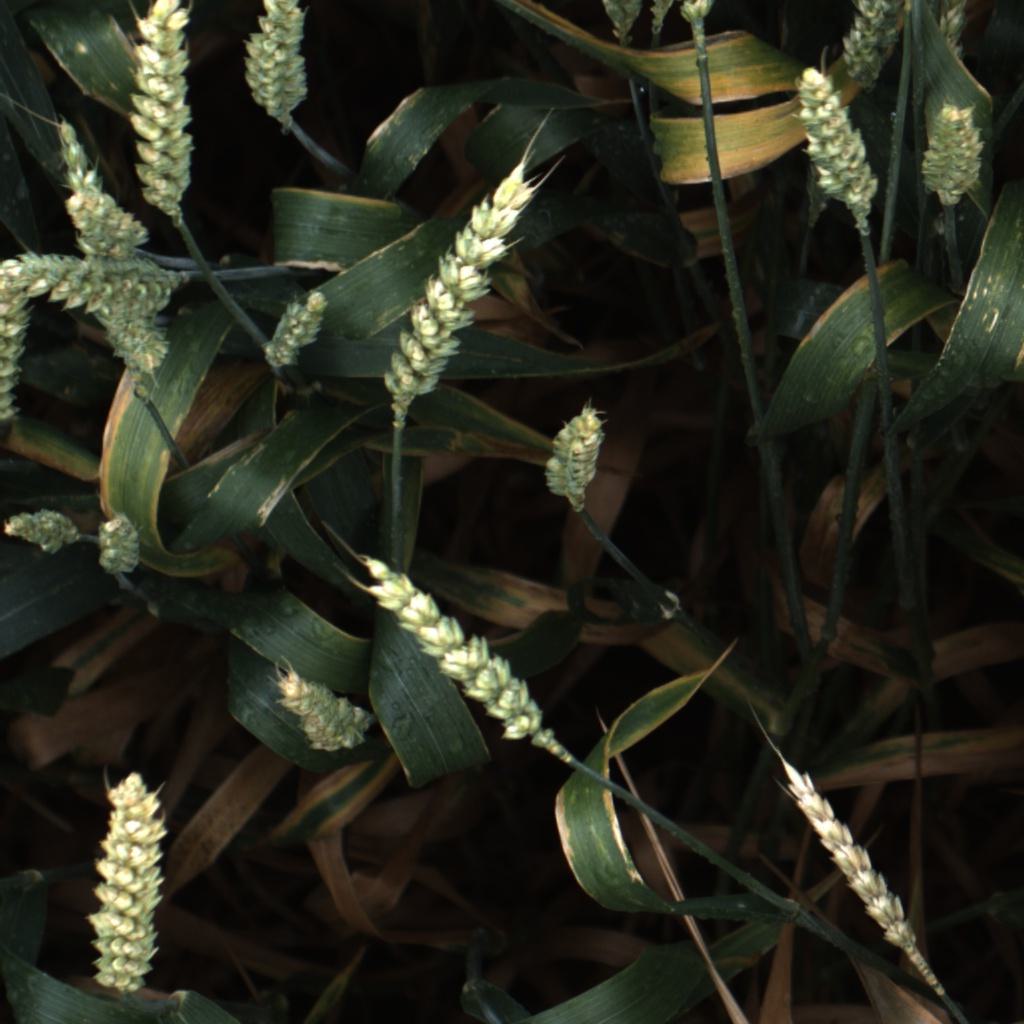
Country: UK
Location: Rothamsted
Wheat development stage: Filling - Ripening